1989 Polish parliamentary election

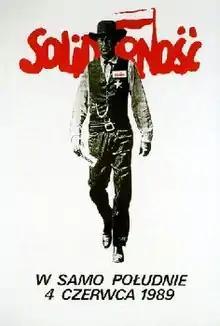
"High Noon, June 4, 1989."Solidarity Citizens' Committee election poster by Tomasz Sarnecki.

The Solidarity campaign made use of how-to-vote cards that included only the names of the Solidarity candidates, with strikethrough lines taking the place of the other candidates' names. Although the how-to-vote cards concerned only those seats which Solidarity was allowed to contest, the Solidarity campaign also included some degree of campaigning against government candidates on the national list.